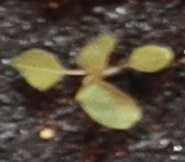
Label: Redroot Pigweed